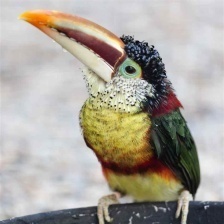
Species: CURL CRESTED ARACURI
Scientific name: PTEROGLOSSUS BEAUHARNAESII
ImageNet parent category: toucan